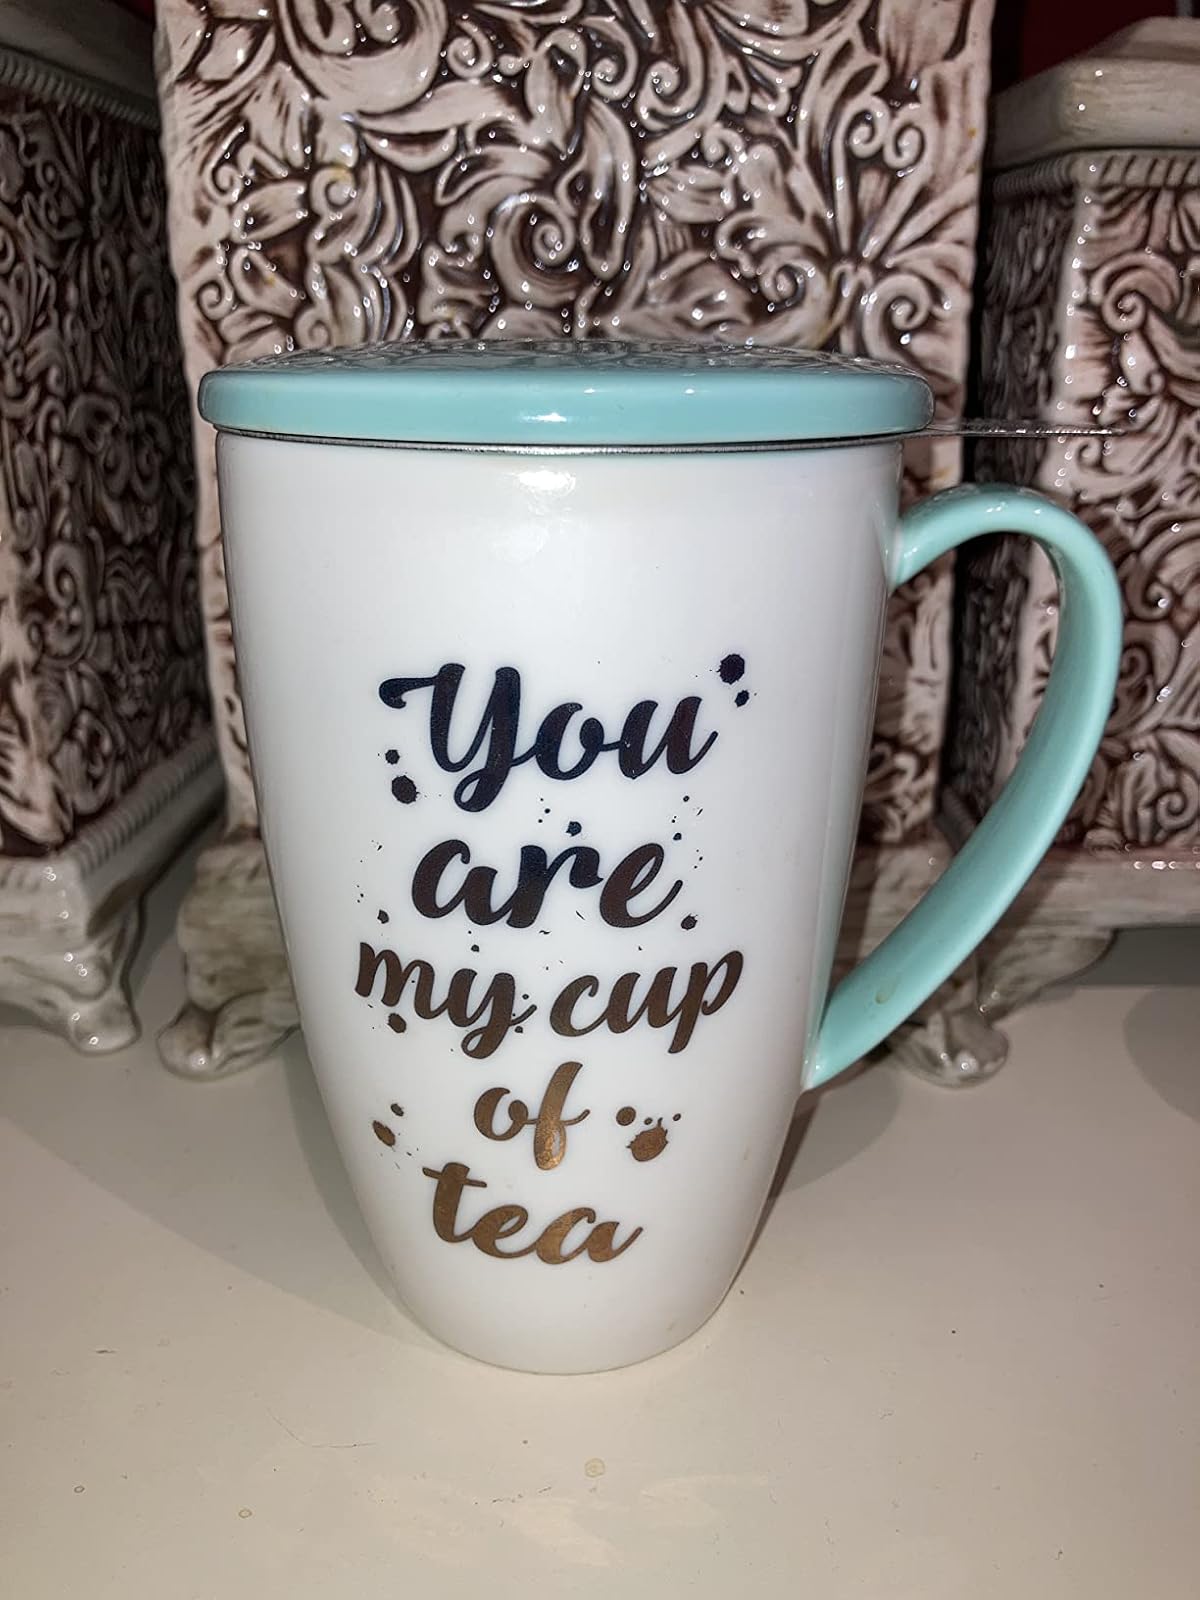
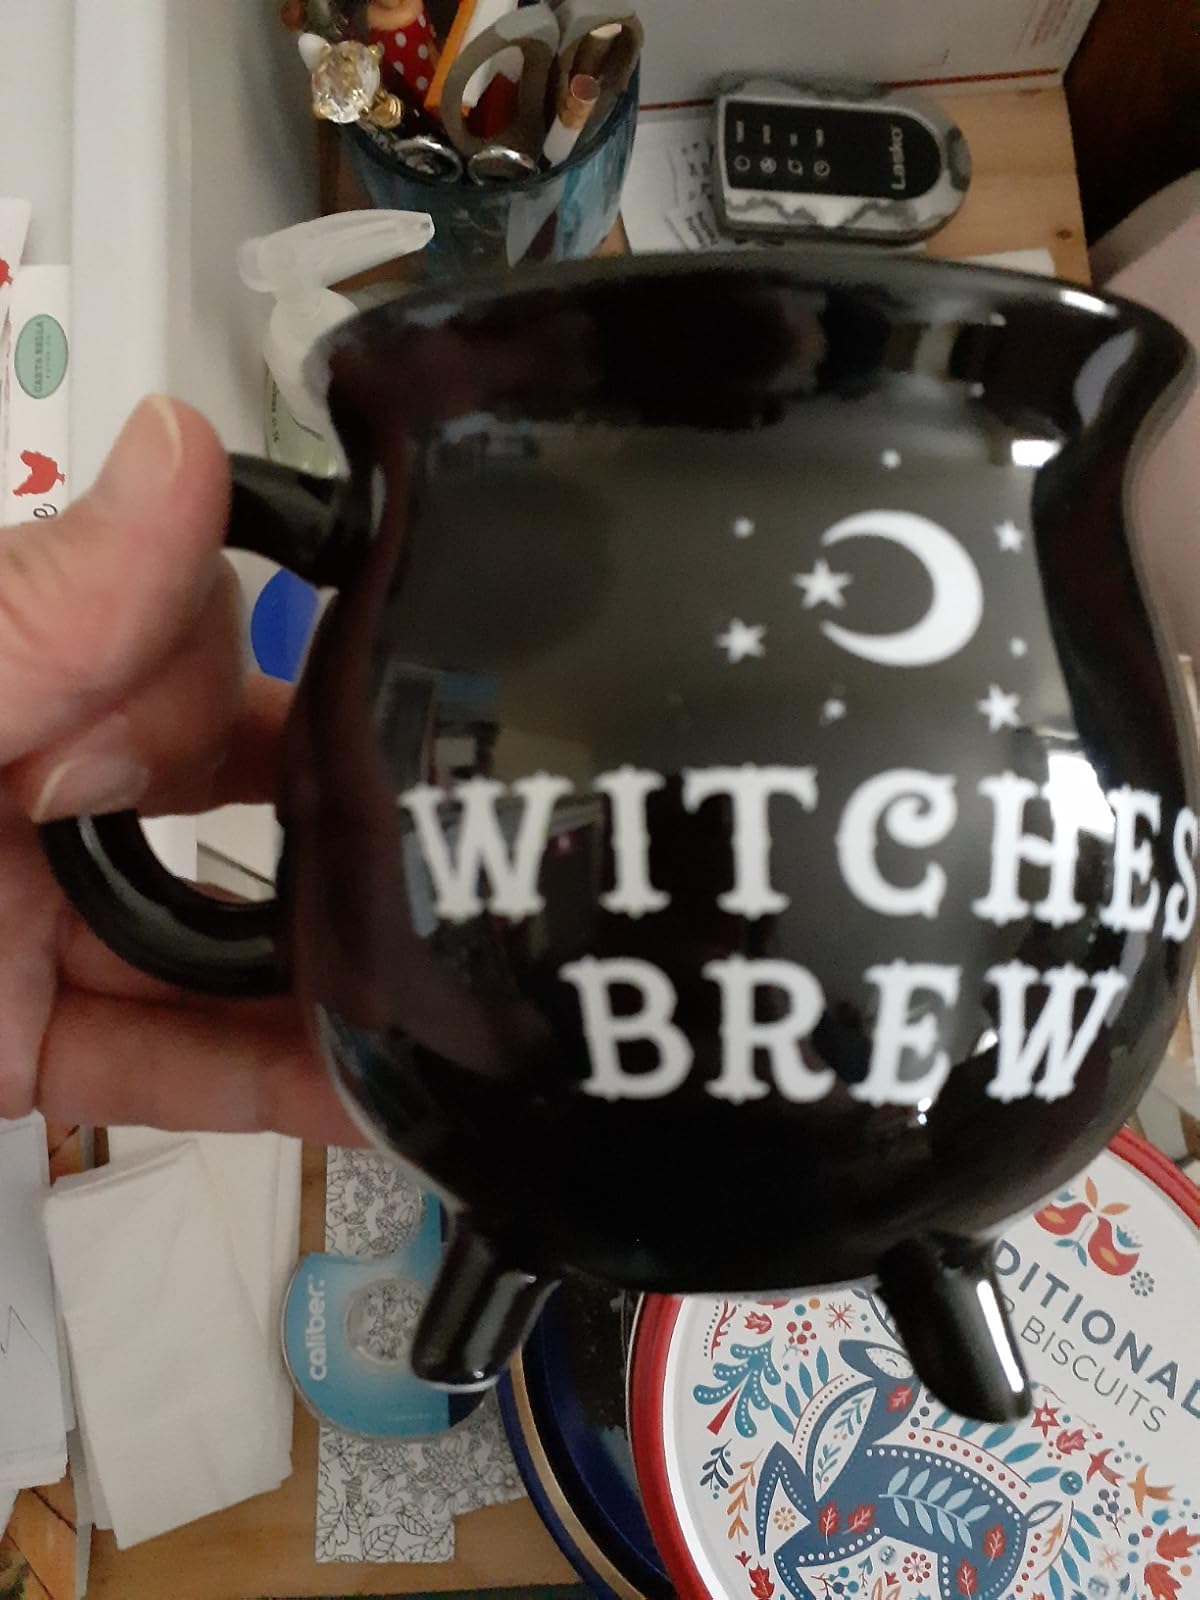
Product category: items_mug
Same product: no